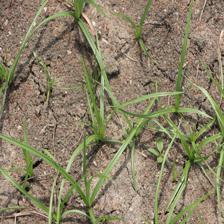
Label: Grass